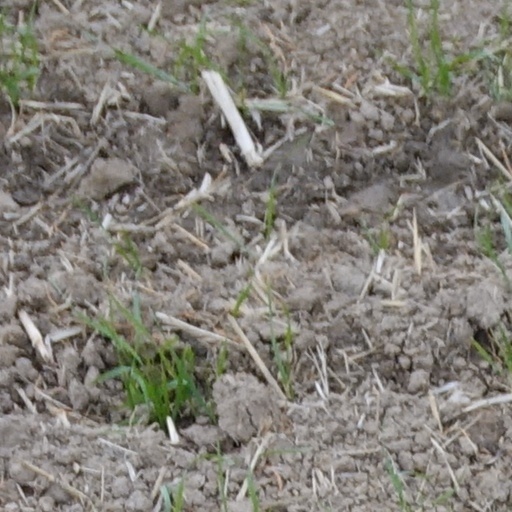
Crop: wheat